1990 The Winston

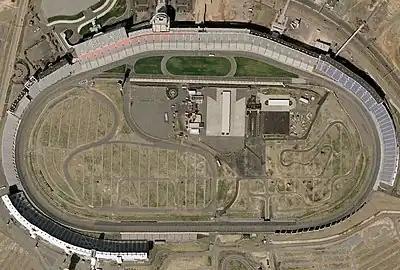
Charlotte Motor Speedway, the track where the race was held.

The Winston was open to race winners from last season through the 1990 Winston 500 at Talladega Superspeedway. The winner of The Winston Open advanced to complete the starting grid. Because the field did not meet the minimum requirement of 19 cars, the remaining spots were awarded to the most recent winning drivers prior to the 1989 season. Neil Bonnett was eligible for this race, but had to bow out due to an injury he sustained at Darlington on April 1. As a result, his eligibility was given to Morgan Shepherd.